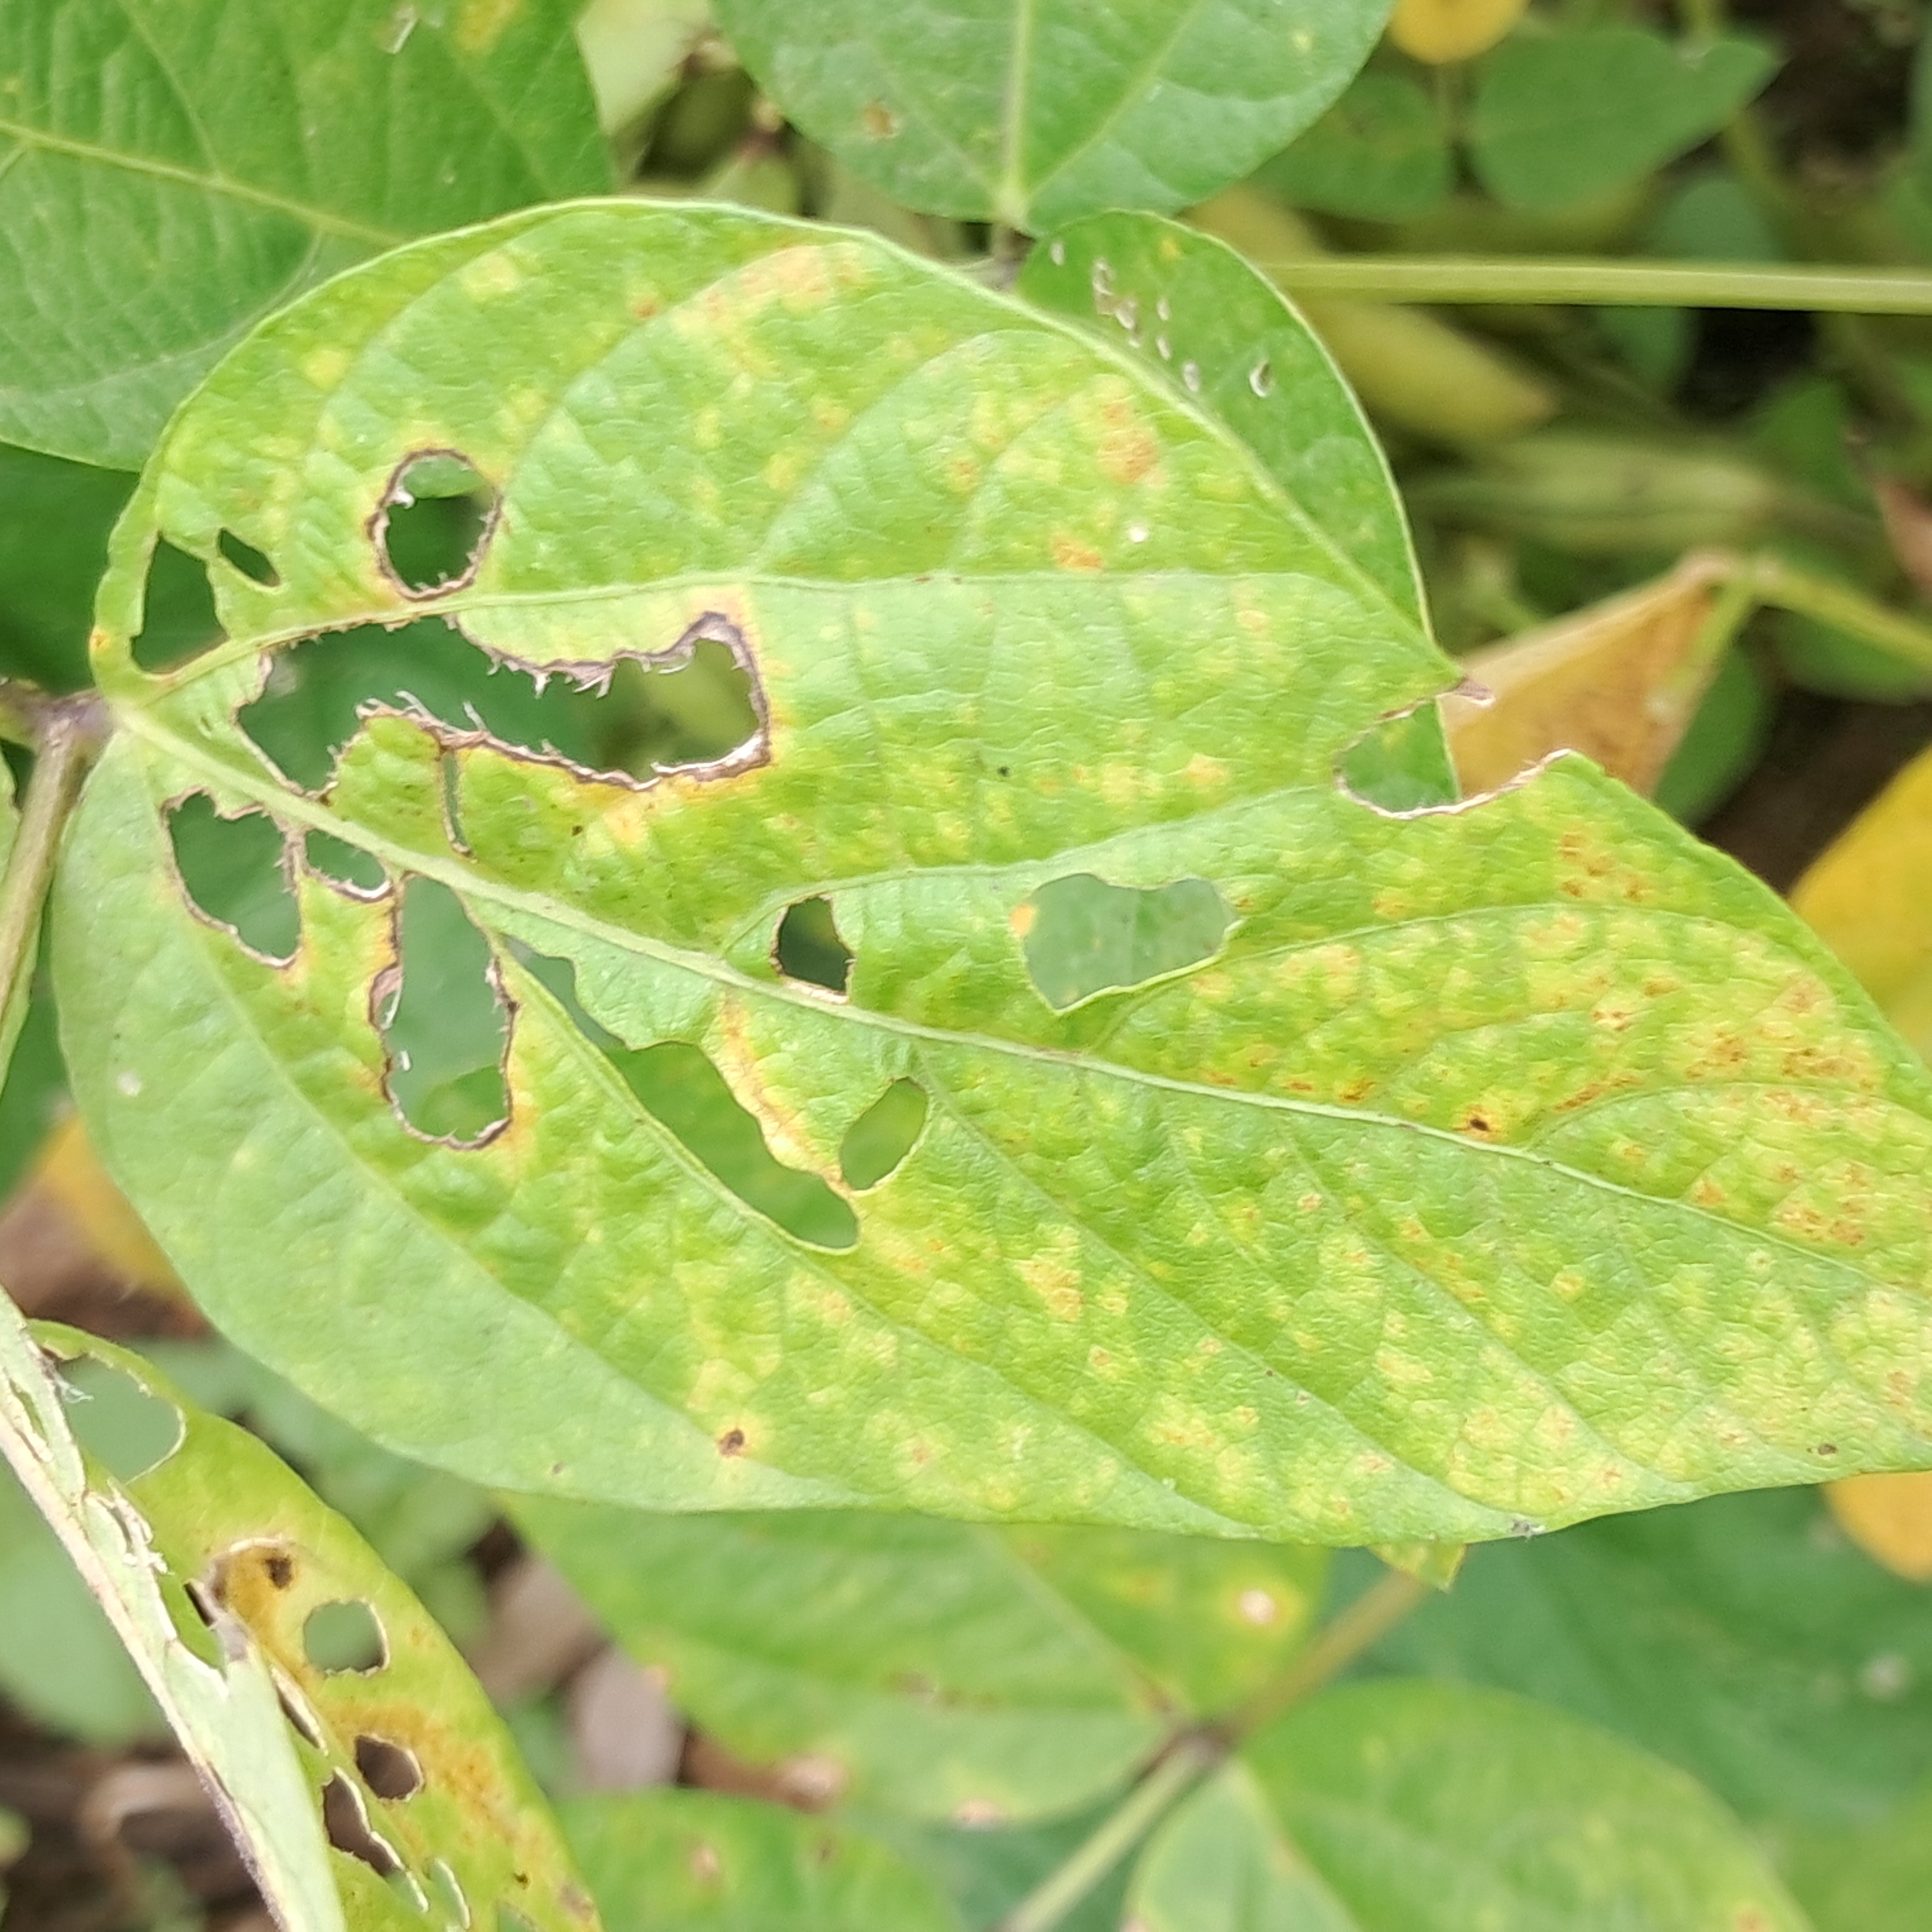
Label: Caterpillar_Semilooper_Pest